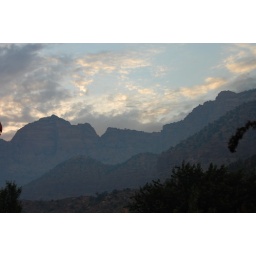
A forest fire was raging in a nearby canyon, filling the morning sky with smokey haze.